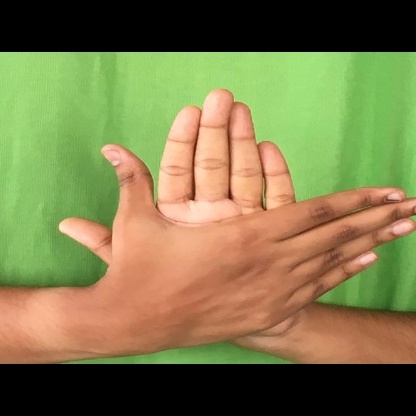
Mudra: Chakra